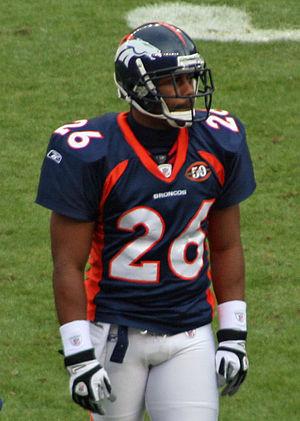
Tajuan « Ty » Law, né le 10 février 1974 à Aliquippa, est un joueur américain de football américain.